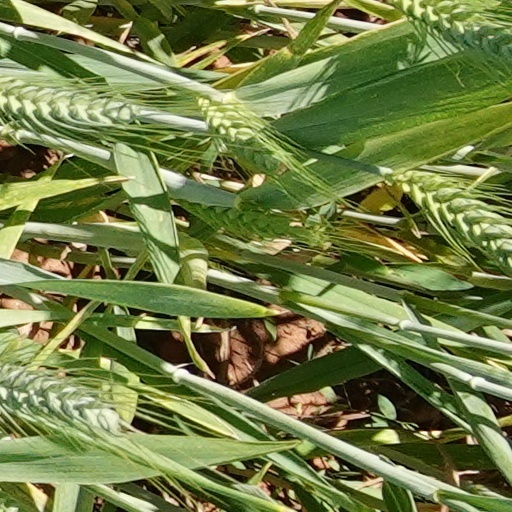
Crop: wheat